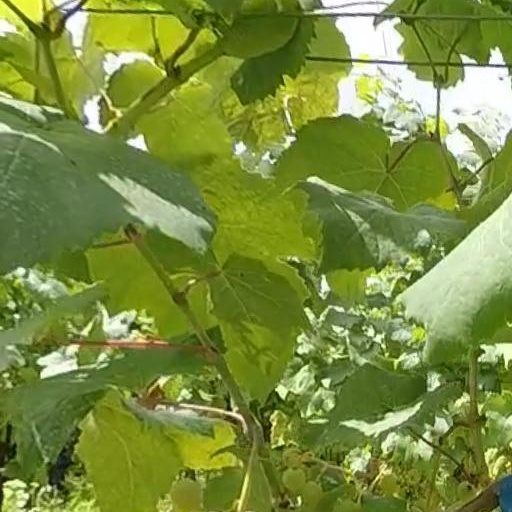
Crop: grape